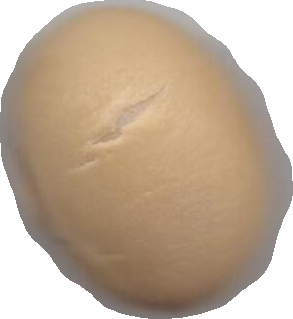
Variety: Grobogan